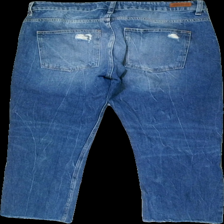
View: back
Type: Jeans
Category: Ladies
Brand: Zara
Colors: Blue
Material: 100% cotton
Cut: Regular
Size: 42
Season: All
Trend: Denim
Damage location: top left
Damage 2 location: middle center
Damage 3 location: bottom left
Price range: 100-150
Recommended usage: Reuse
Description: blå jeans med hål